Tanaka Chigaku

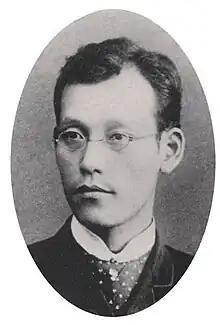
Tanaka Chigaku around 1890

was a Japanese Buddhist scholar and preacher of Nichiren Buddhism, orator, writer and ultranationalist propagandist in the Meiji, Taishō and early Shōwa periods. He is considered to be the father of Nichirenism, the fiercely ultranationalistic blend of Nichiren Buddhism and Japanese Nationalism espoused by such figures as Nissho Inoue, Kanji Ishiwara and Ikki Kita. Notably, however, the children's writer, poet, and rural activist Kenji Miyazawa also idolized Tanaka, and both Miyazawa and Ishiwara joined his flagship organization, the Kokuchūkai, in 1920.